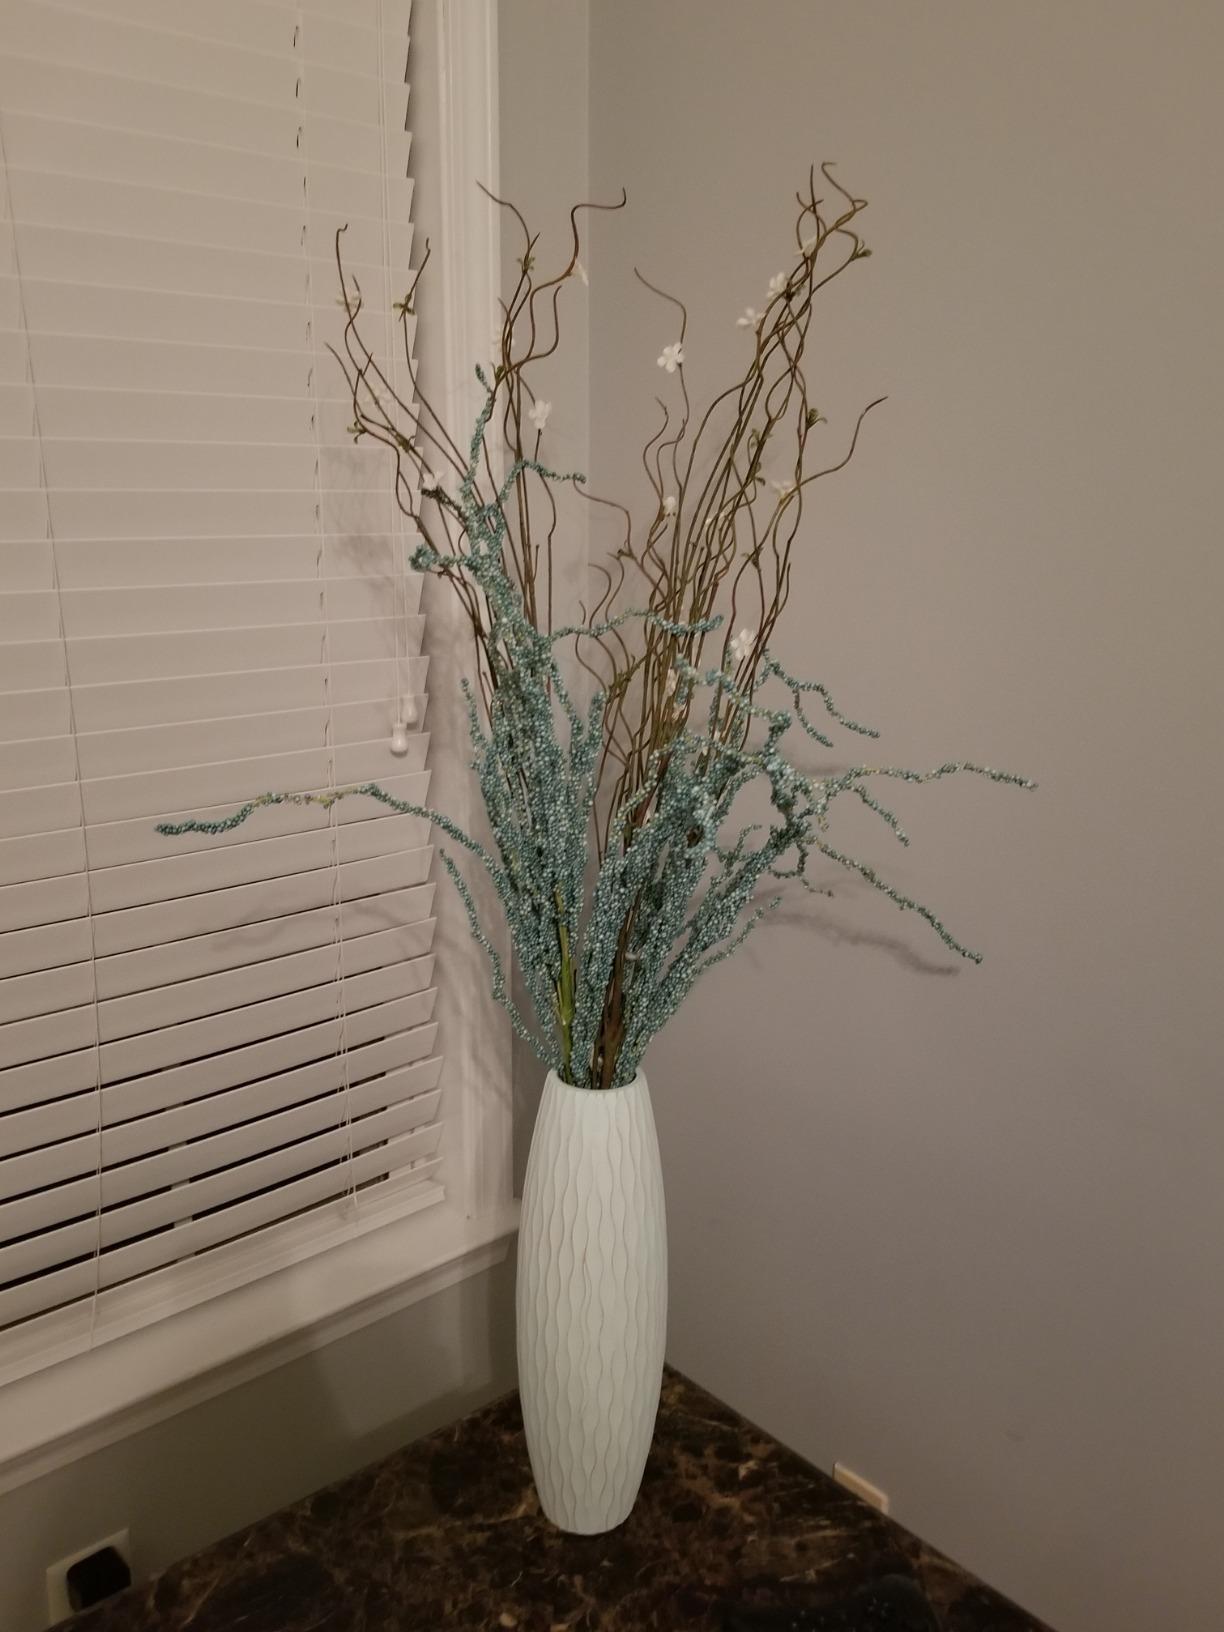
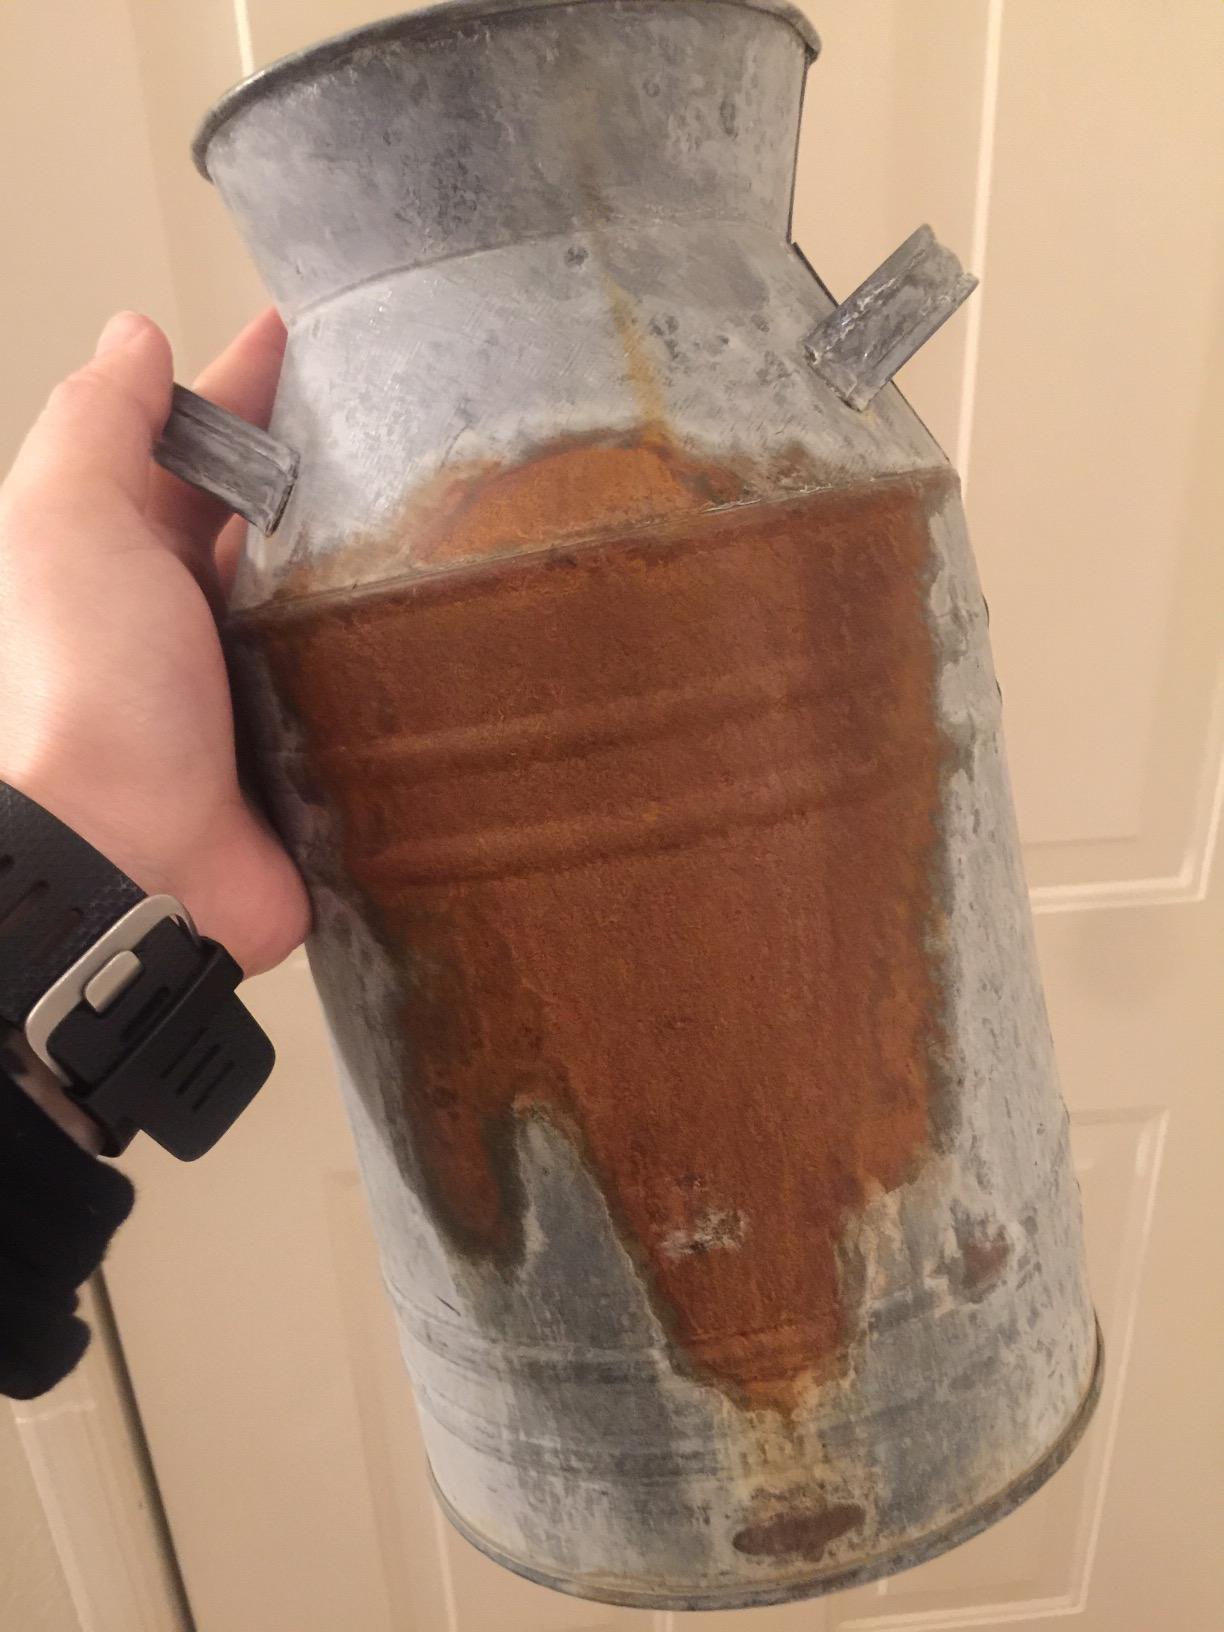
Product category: vase
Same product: no